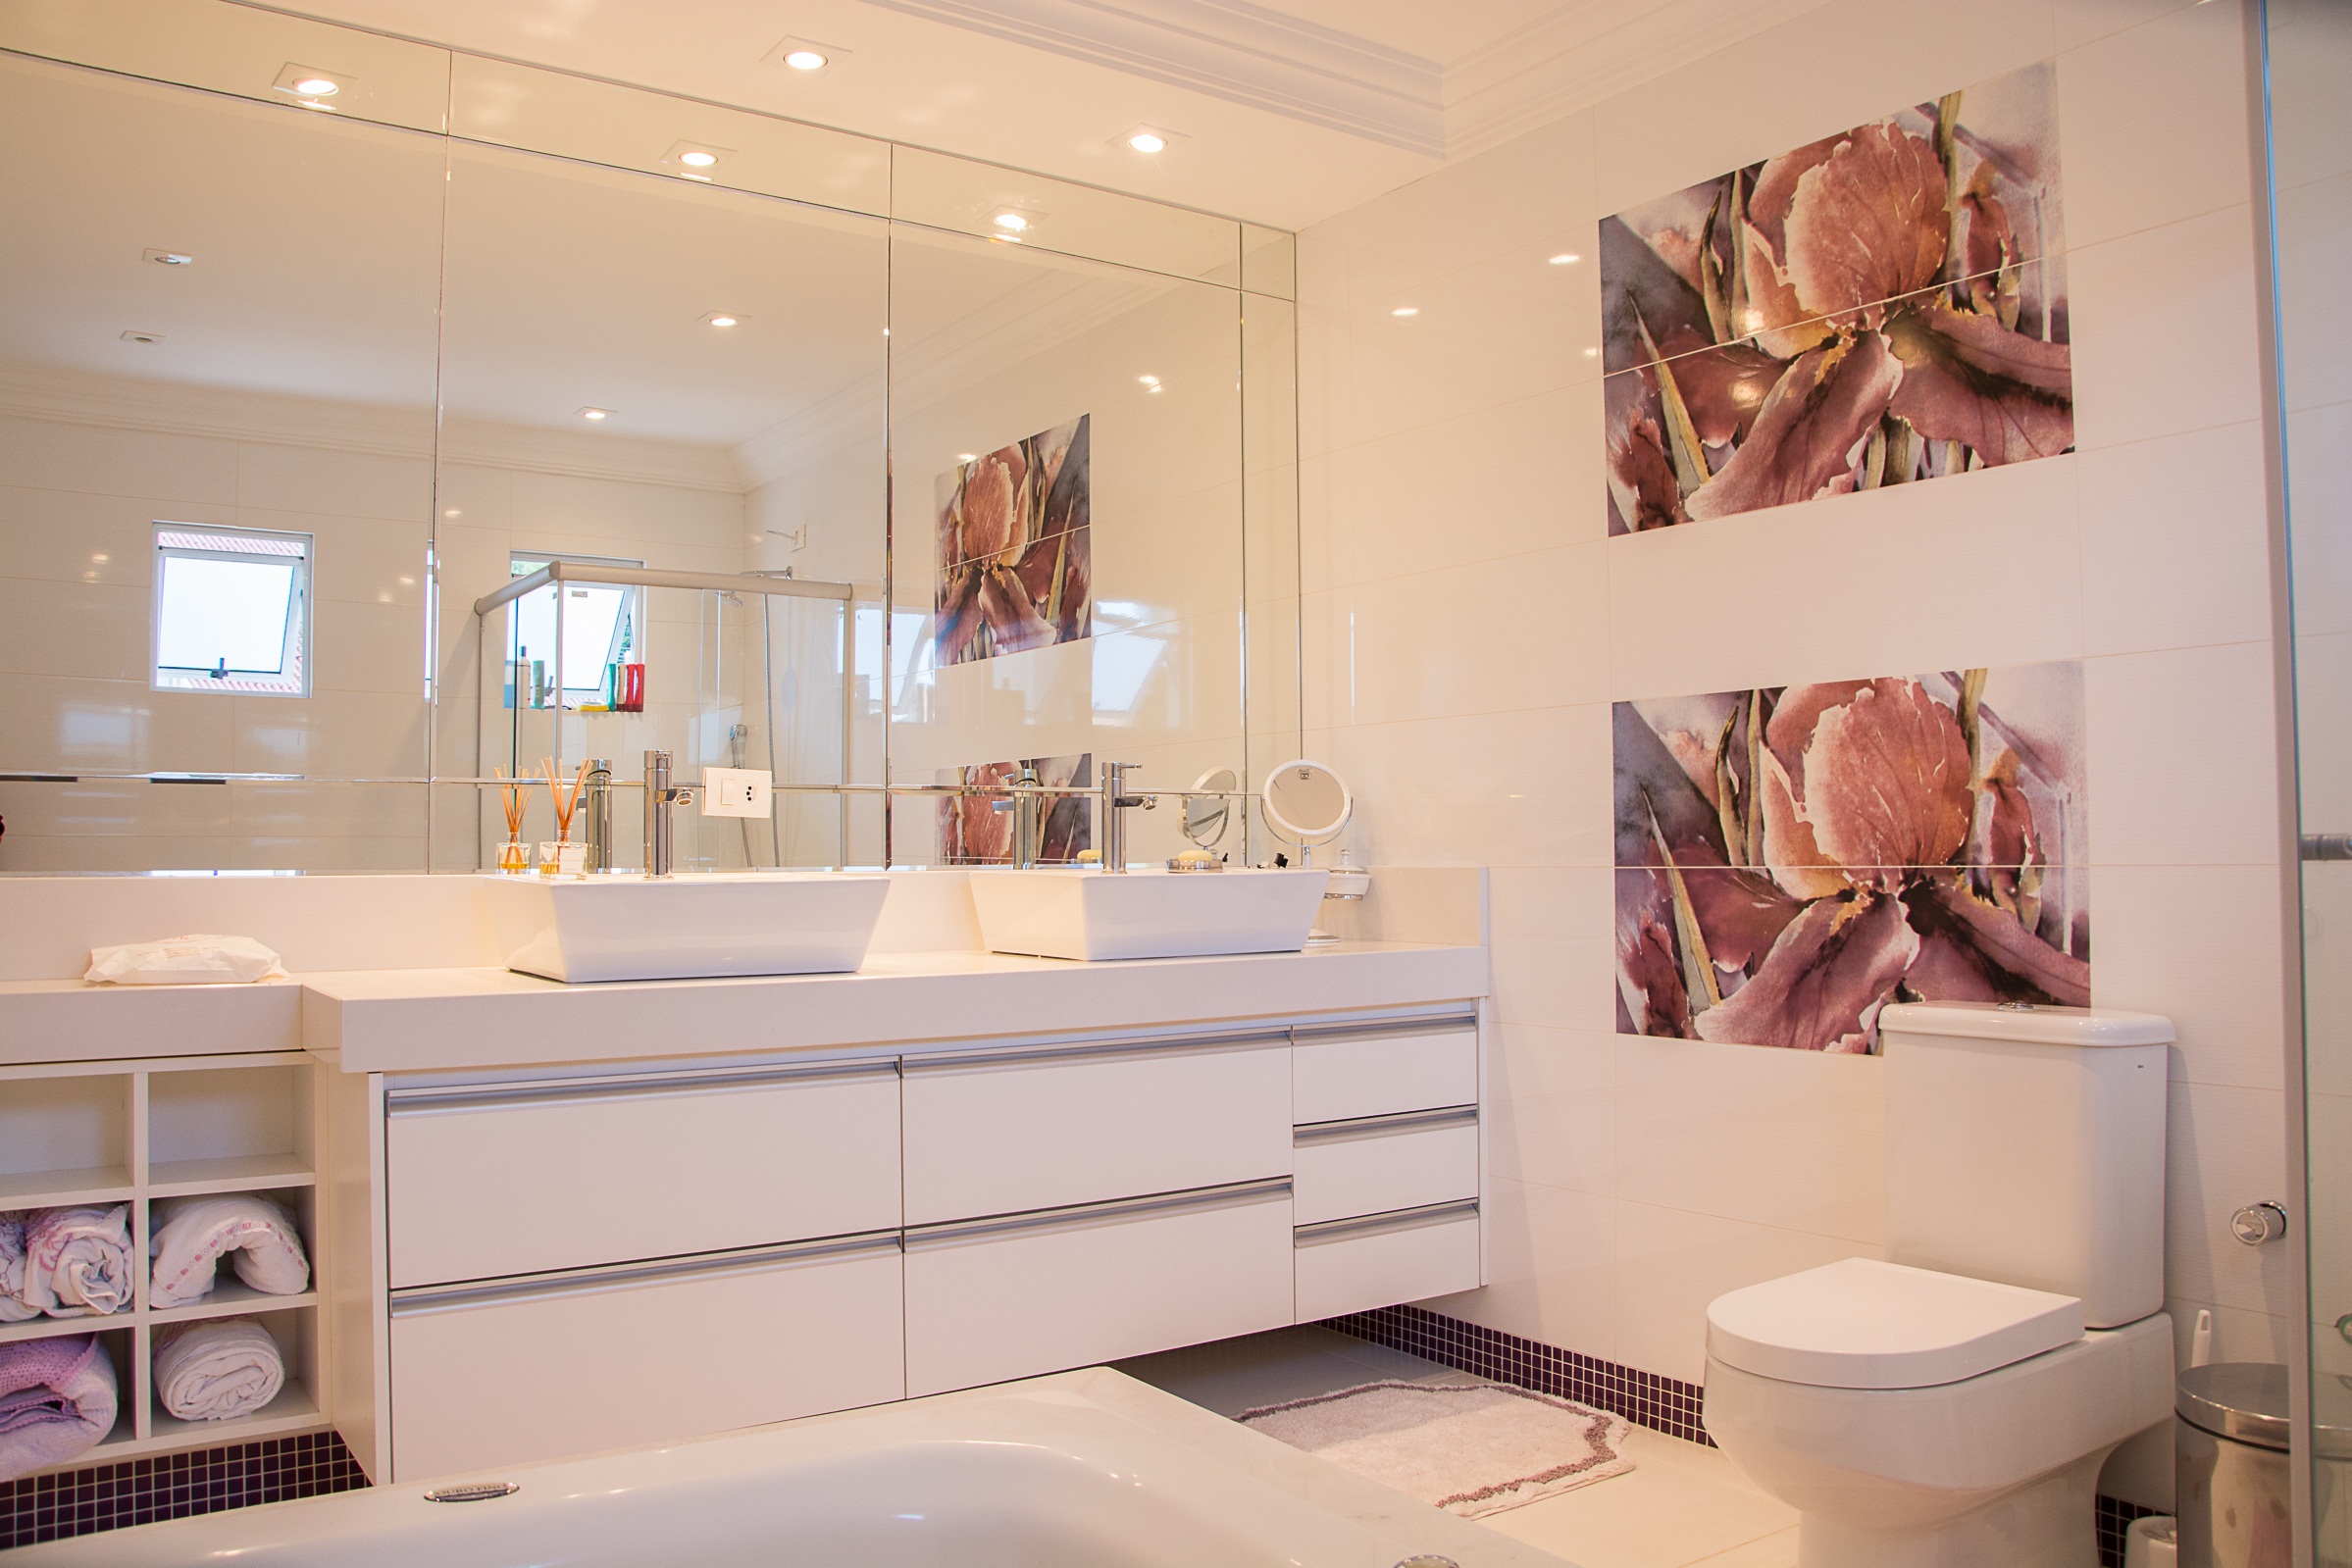
home, property, living room, room, apartment, interior design, bathroom, design, mirror, estate, real estate, cabinetry